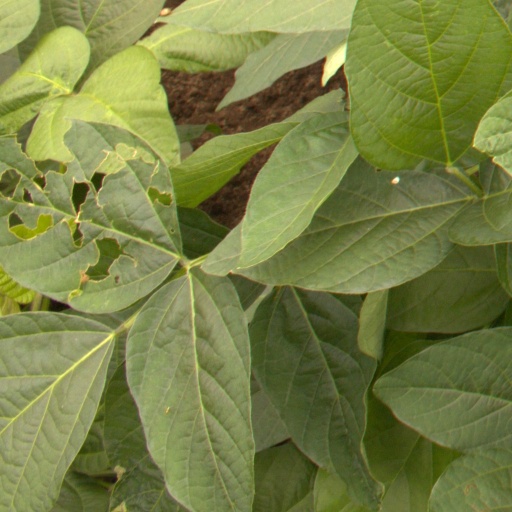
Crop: soybean